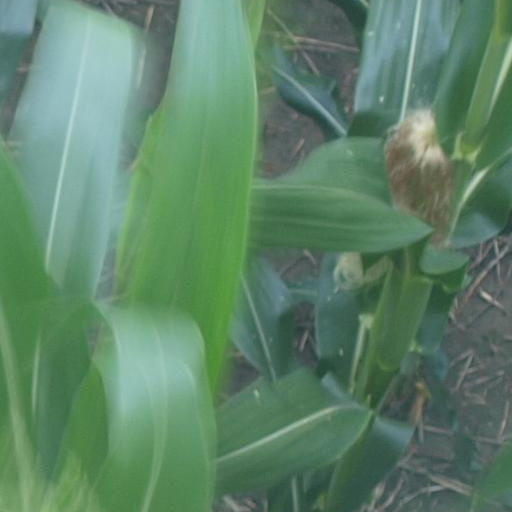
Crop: maize; corn